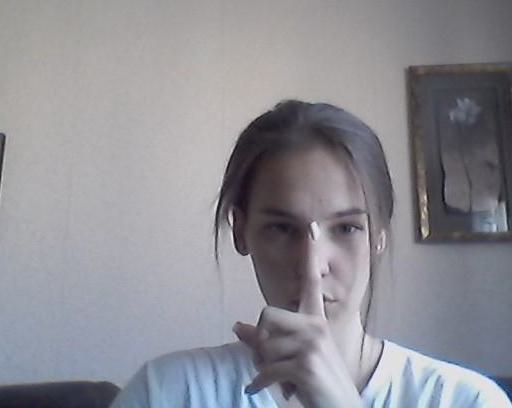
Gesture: mute